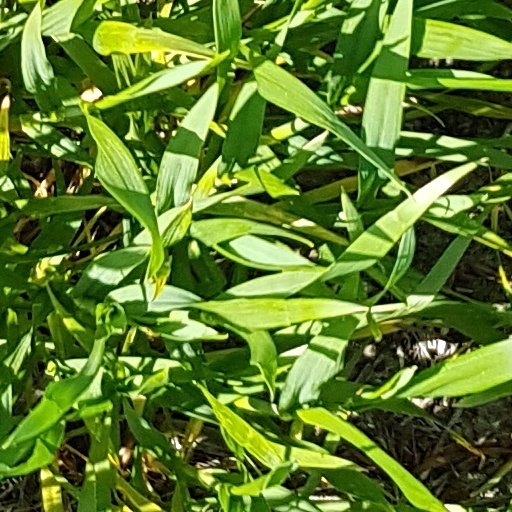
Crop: wheat